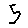
Label: 5